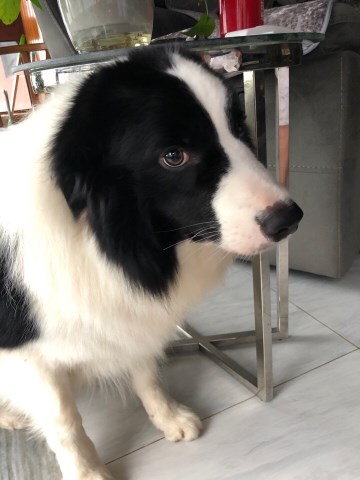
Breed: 2594-n000109-Border_collie